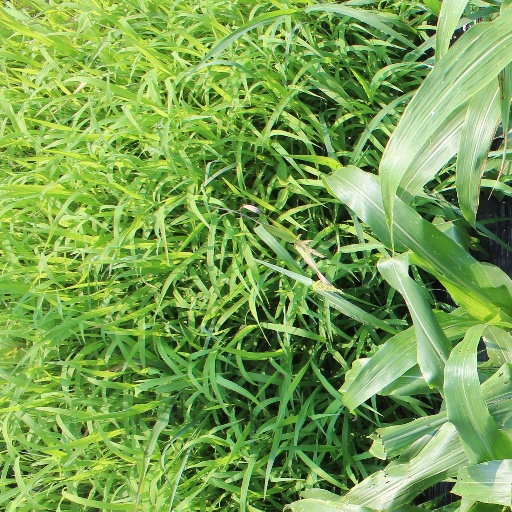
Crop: sorghum